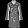
Label: Coat